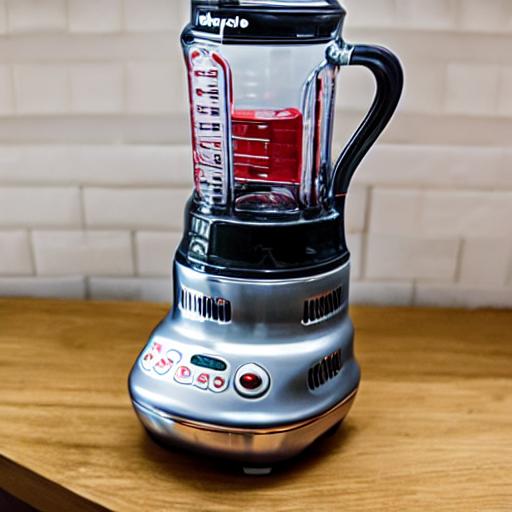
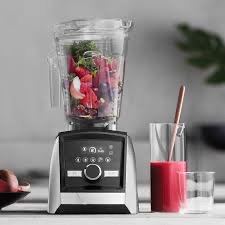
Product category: items_blender
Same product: no